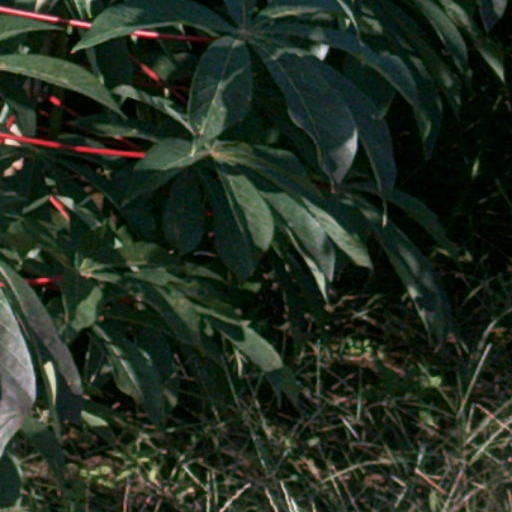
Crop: cassava